Javanese culture

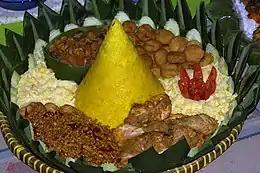
"Tumpeng", a quintessential Javanese rice dish that symbolizes a volcano.

Throughout their long history, the Javanese have produced many important buildings, ranging from Hindu monuments, Buddhist stupa, mortuary temples, palace complexes, and mosques.